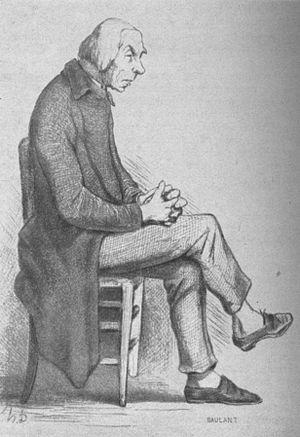
Le Père Goriot est un roman d’Honoré de Balzac, commencé à Saché en 1834, dont la publication commence dans la Revue de Paris et qui paraît en 1842 en librairie. Il fait partie des Scènes de la vie privée de La Comédie humaine. Le Père Goriot établit les bases de ce qui deviendra un véritable édifice : La Comédie humaine, construction littéraire unique en son genre, avec des liens entre les volumes, des passerelles, des références. Le roman est dédié « au grand et illustre Geoffroy Saint-Hilaire ».
Honoré de Balzac, né Honoré Balzac à Tours le 20 mai 1799 et mort à Paris le 18 août 1850, est un écrivain français. Romancier, dramaturge, critique littéraire, critique d'art, essayiste, journaliste et imprimeur, il a laissé l'une des plus imposantes œuvres romanesques de la littérature française, avec plus de quatre-vingt-dix romans et nouvelles parus de 1829 à 1855, réunis sous le titre La Comédie humaine. À cela s'ajoutent Les Cent Contes drolatiques, ainsi que des romans de jeunesse publiés sous des pseudonymes et quelque vingt-cinq œuvres ébauchées.
Irène Némirovsky est une romancière russe d'expression française, née à Kiev le 11 février 1903 et morte le 19 août 1942 à Auschwitz. Auteur à succès dans la France des années 1930 mais oubliée après la Seconde Guerre mondiale, elle est le seul écrivain à qui le prix Renaudot ait été décerné à titre posthume, en 2004, pour son roman inachevé Suite française.
Jean-Joachim Goriot est un personnage de La Comédie humaine d'Honoré de Balzac. Né en 1750, mort en 1820 à Paris, il a des origines modestes mais a réussi à faire fortune. Le roman Le Père Goriot, paru en 1835, raconte sa vie en se focalisant avant tout sur l'année qui précède sa mort.